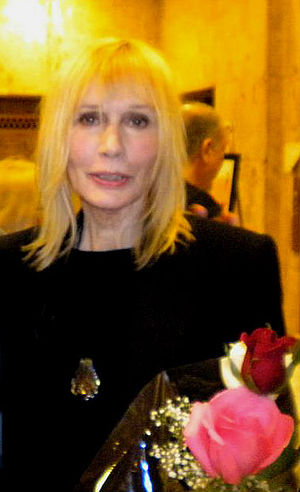
Sally Kellerman
Sally Kellerman er en amerikansk skuespiller og sanger.